Tally Stevens

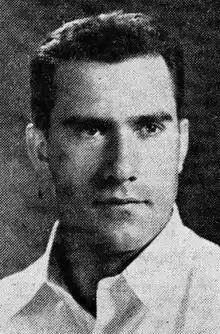
Stevens, circa 1948

Floyd Clair "Tally" Stevens (October 30, 1923 – August 9, 1995) was an American football player and coach. He served as the head football coach at Brigham Young University (BYU) from 1959 to 1960, compiling a record of 6–15. Steven played college football at the University of Utah as an end. He died on August 9, 1995.